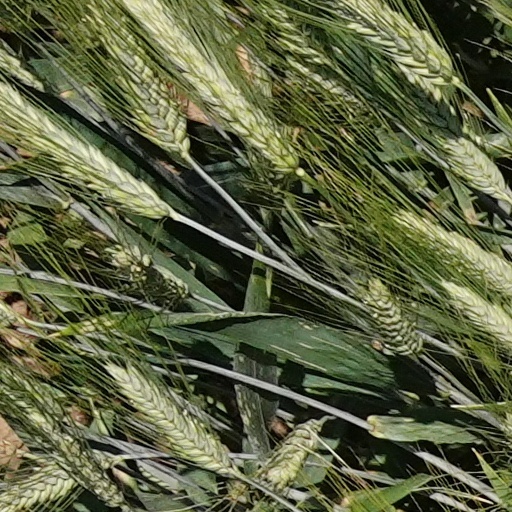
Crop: wheat